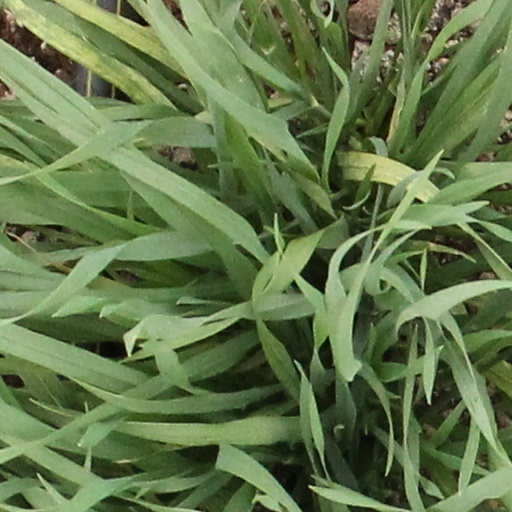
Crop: wheat